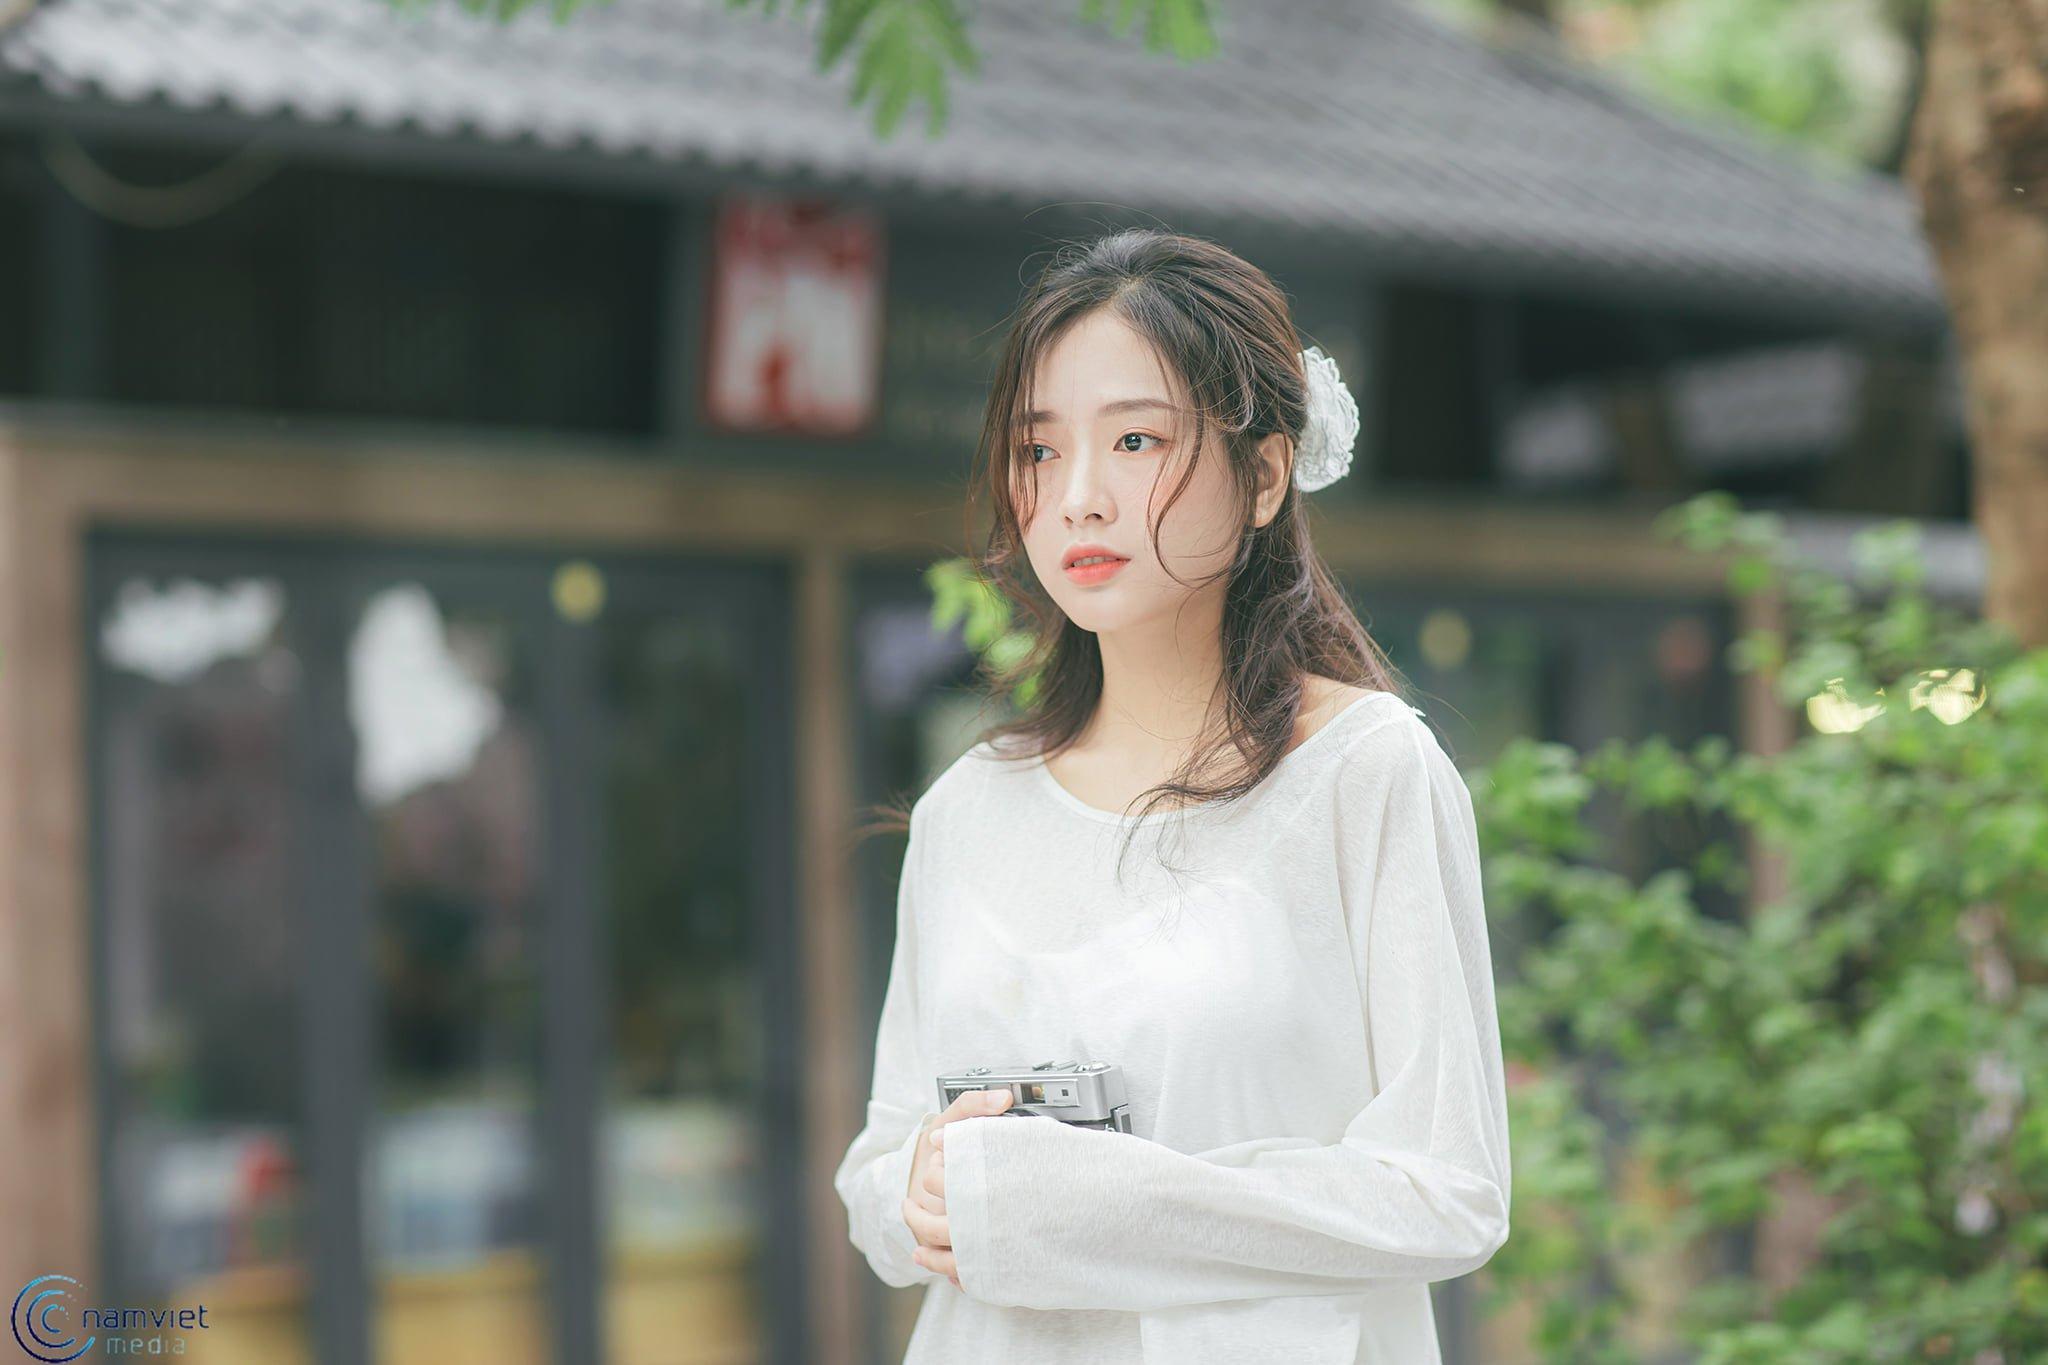
cô gái mặc áo trắng đang đeo một chiếc nơ buộc tóc ở trên đầu